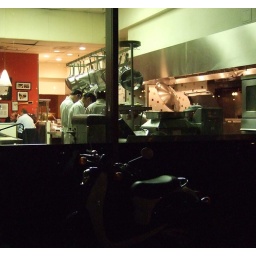
table in the kitchen